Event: Nepal Earthquake
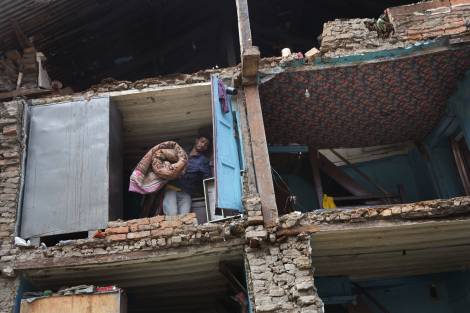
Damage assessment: damage